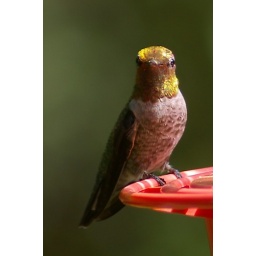
Calypte anna. Taken in Miller Canyon, Huachuca Mountains. The golden color will be red at maturity.